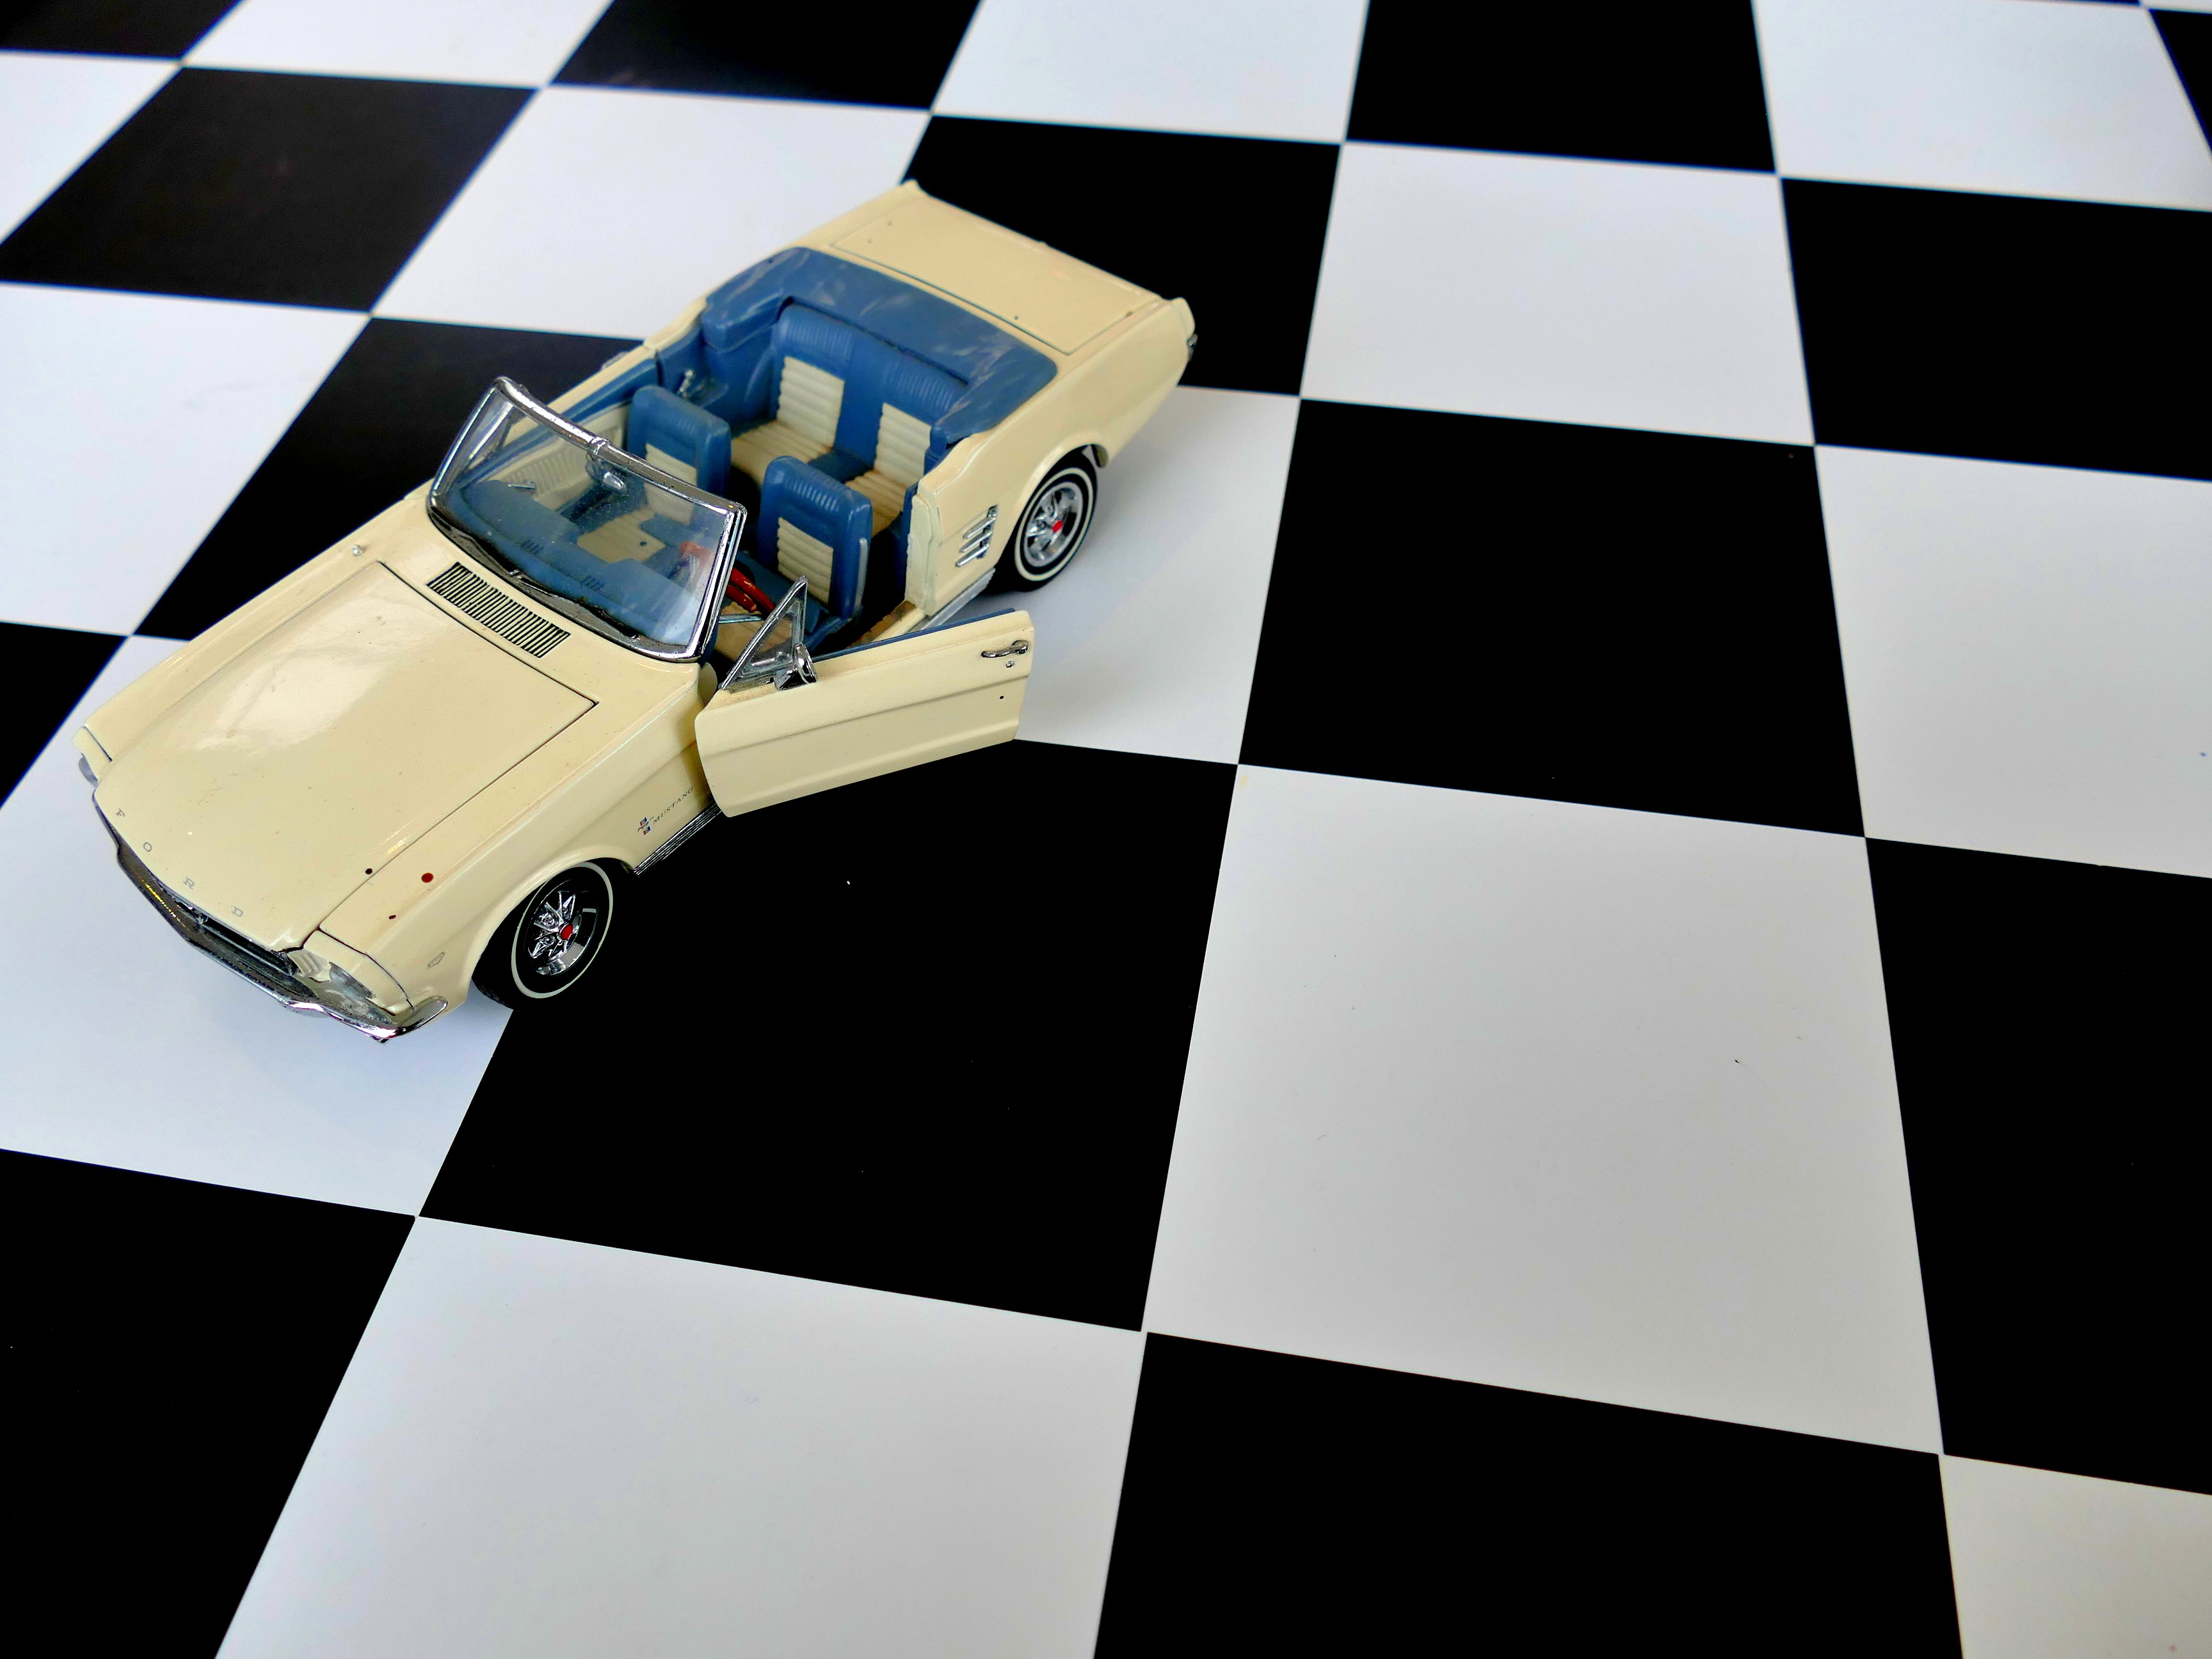
white, car, model, vehicle, auto, yellow, toy, brand, ford, illustration, design, toys, oldtimer, games, shape, vehicles, model car, indoor games and sports